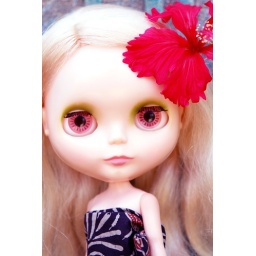
that red flower has so many ants in it.